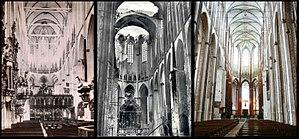
L’église Sainte-Marie, appelée aussi Notre-Dame de Lübeck, est une église luthérienne de la ville de Lübeck en Allemagne. Elle fut construite de 1250 à 1351. C'était un symbole de la puissance commerciale de Lübeck, ville appartenant alors à la ligue hanséatique. L'église est toujours aujourd'hui un monument important de la ville. Comme le reste de la vieille ville, qu'elle domine de ses hautes flèches, c'est un monument protégé par l'UNESCO. L'église Sainte-Marie est le modèle du gothique de brique du nord de l'Allemagne. Plus de soixante-dix églises de cette région de la Baltique l'ont prise pour exemple.